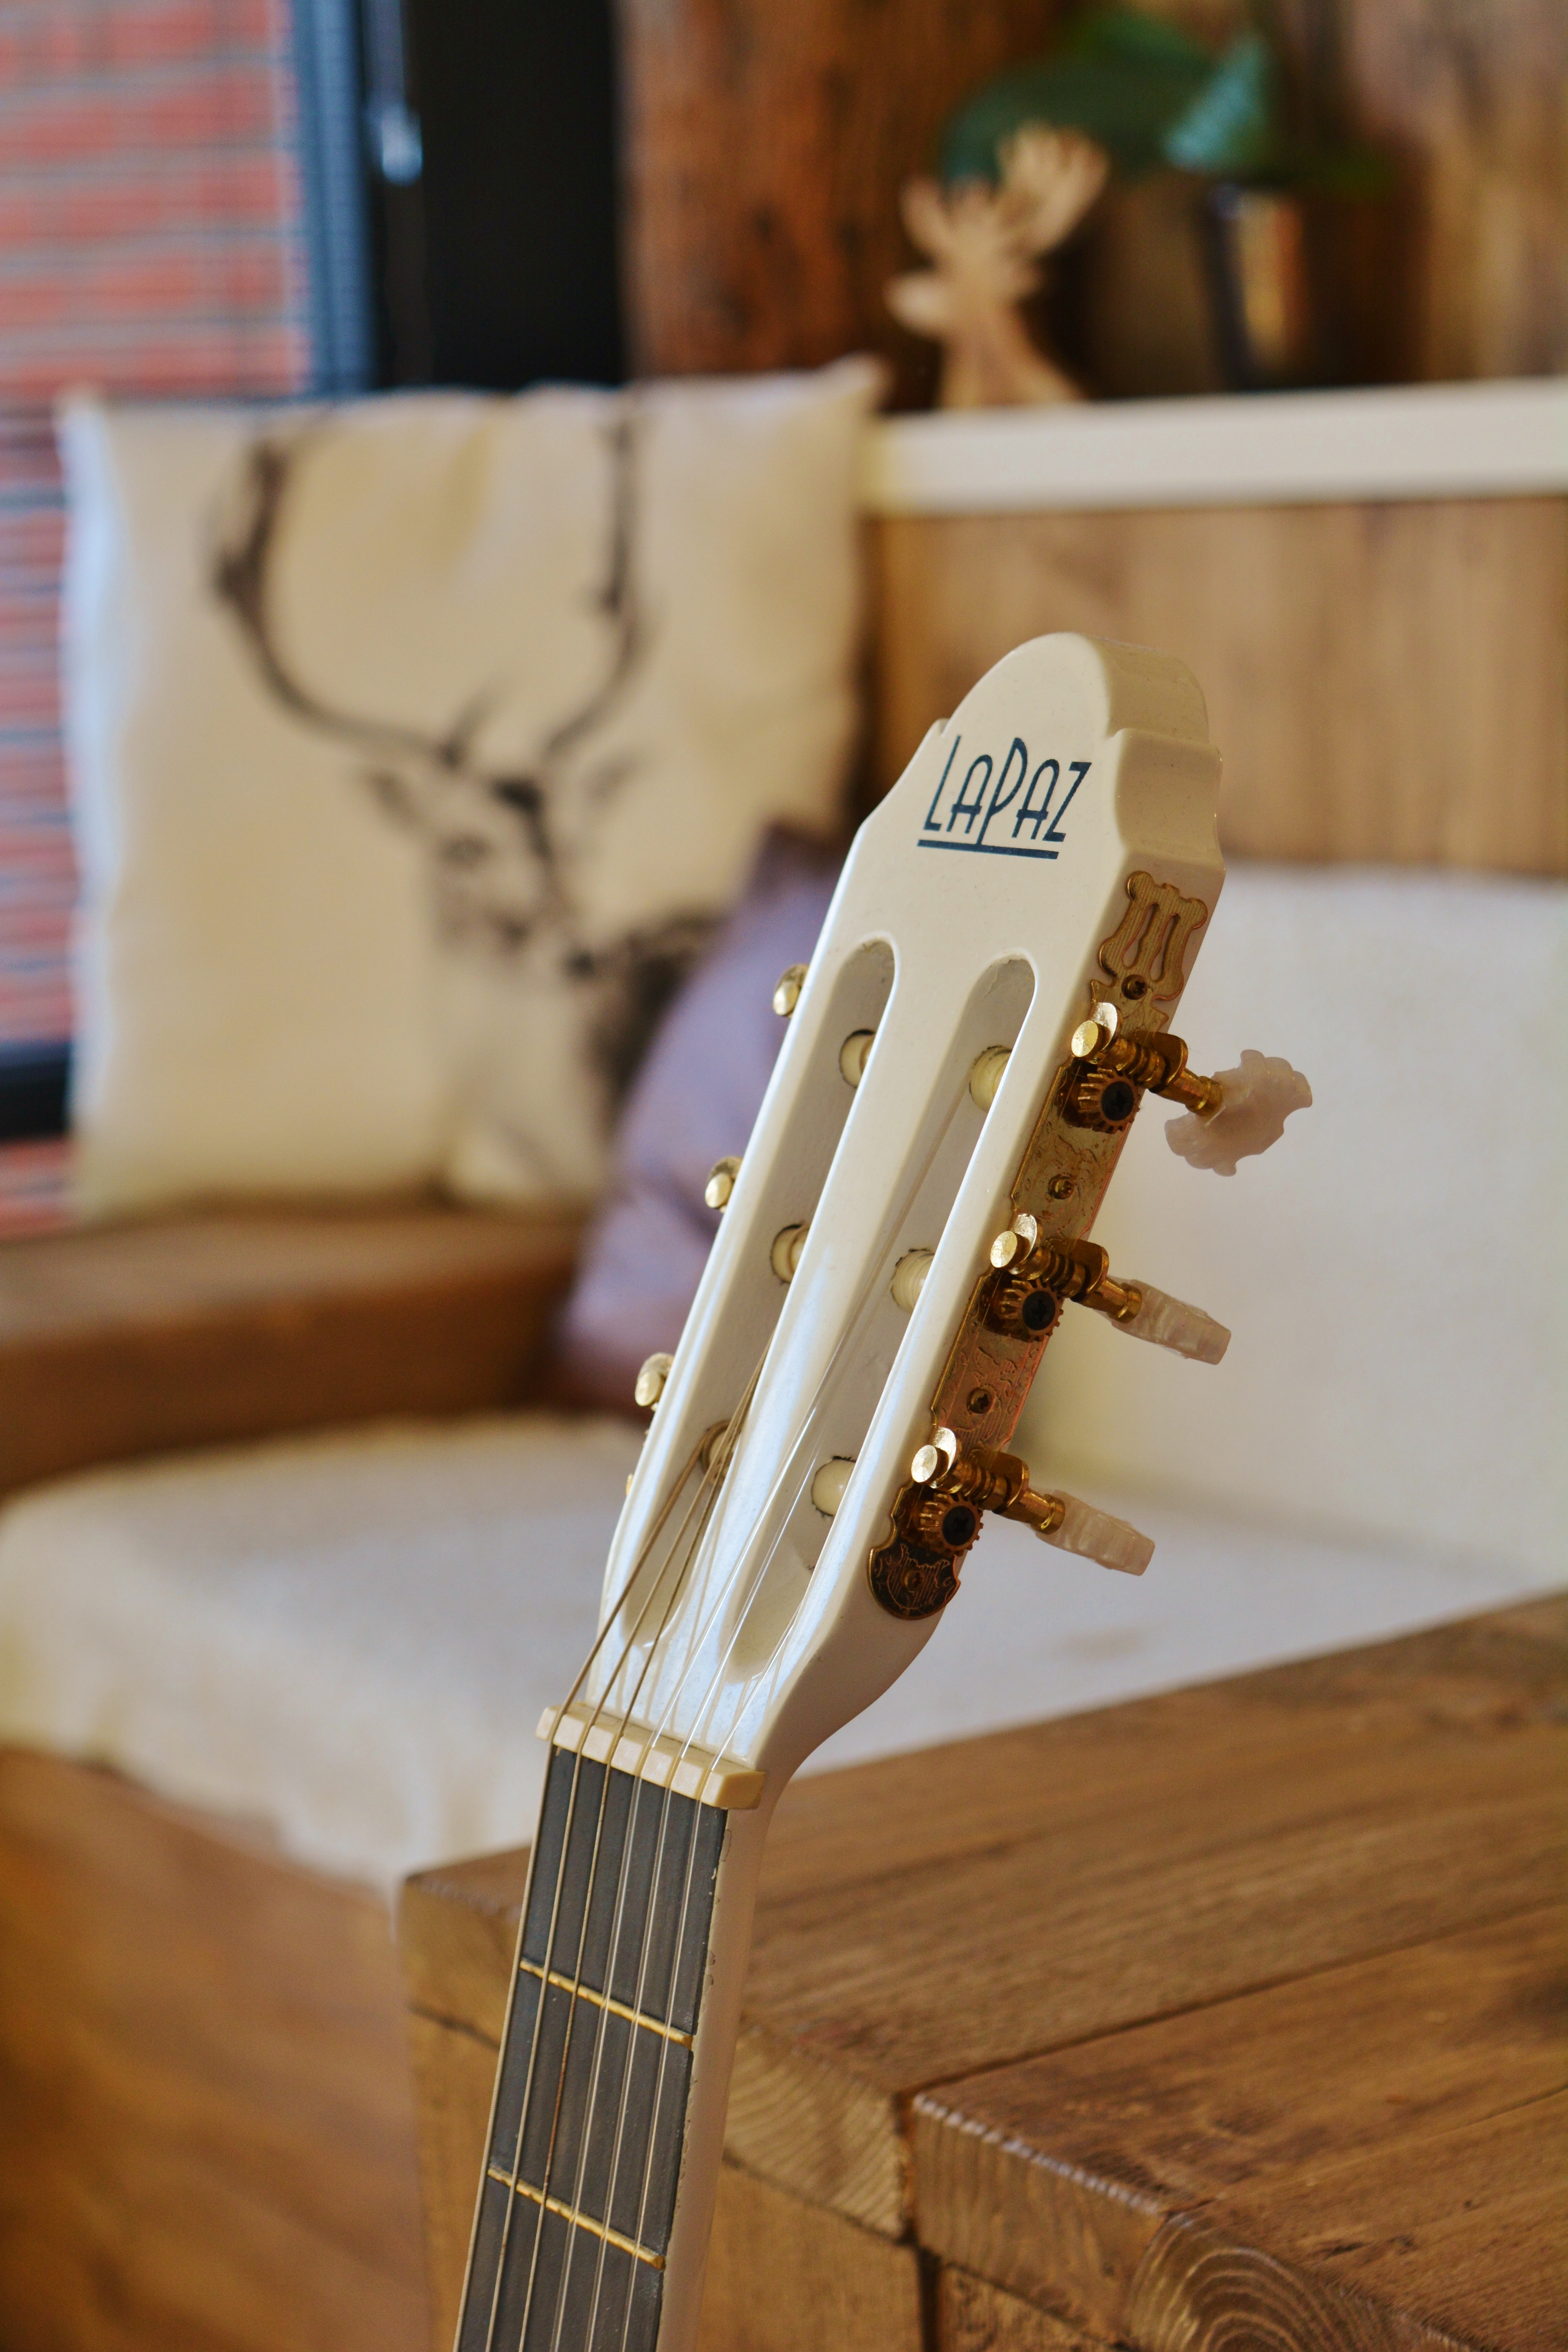
music, wood, guitar, acoustic guitar, atmosphere, musical instrument, ukulele, bass guitar, string instrument, plucked string instruments